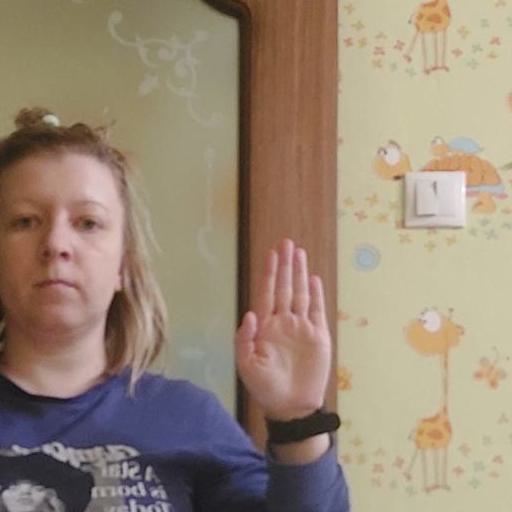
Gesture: stop